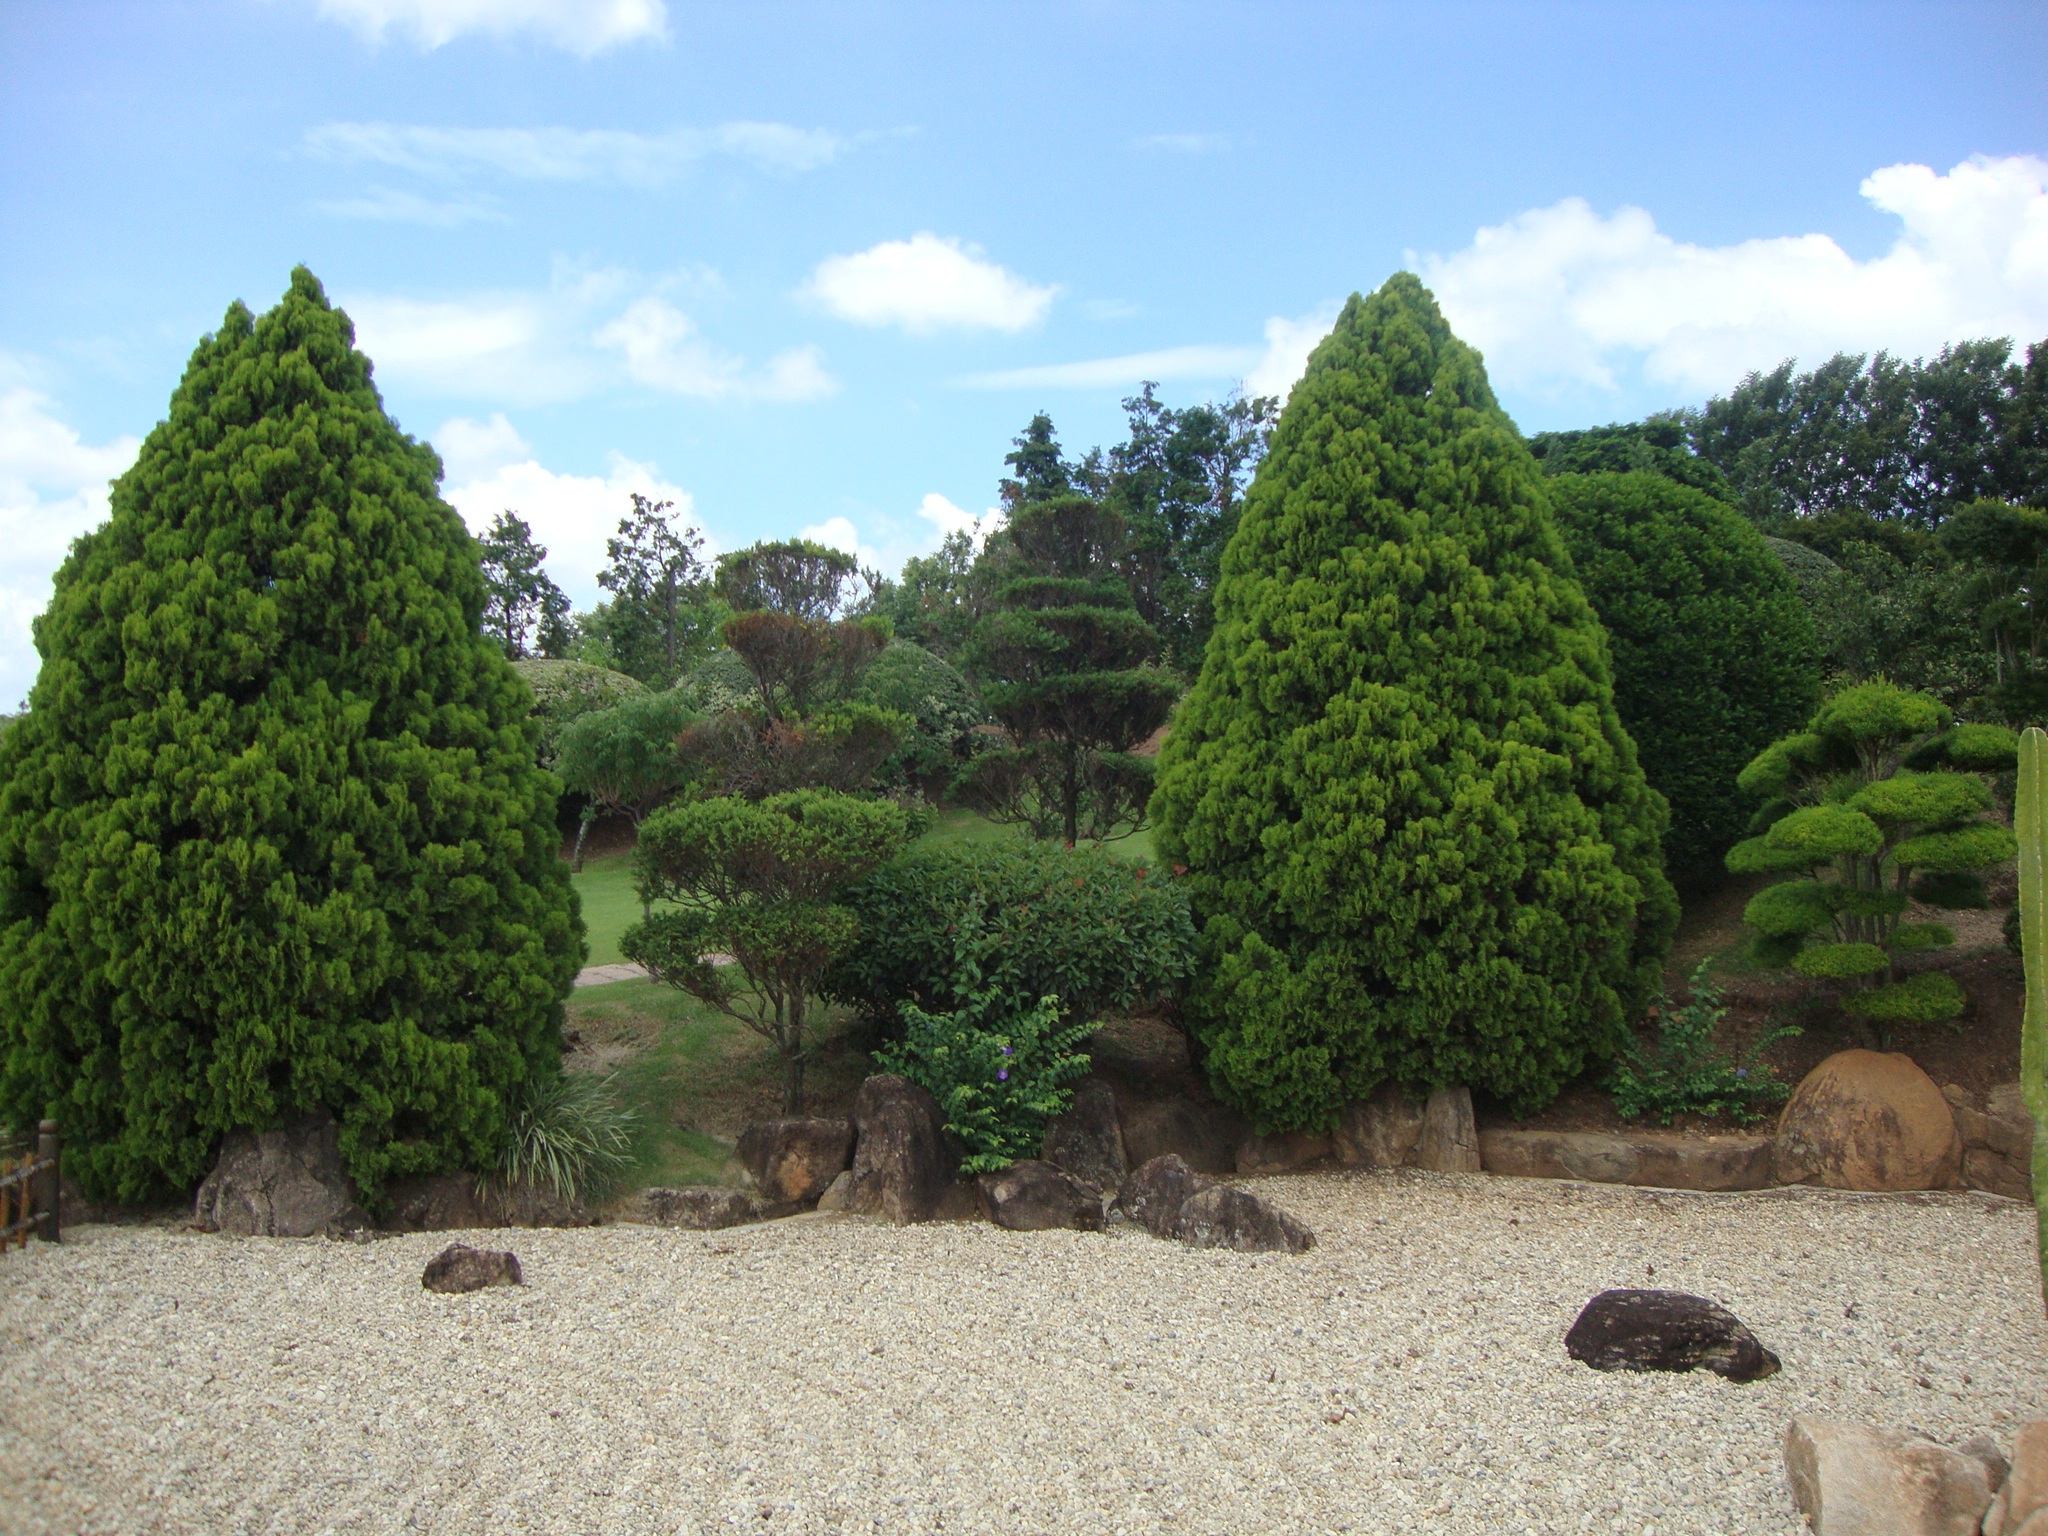
landscape, tree, nature, jungle, botany, garden, shrub, plantation, botanical garden, estate, ecosystem, biome, arecales